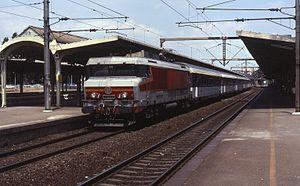
La gare de Colmar est une gare ferroviaire française située à proximité du centre-ville de Colmar, préfecture du département du Haut-Rhin, en région Grand Est.